Tuğçe Güder

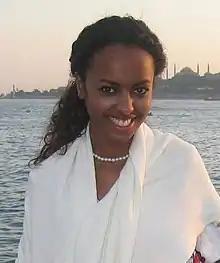
Tuğçe Güder

Tuğçe Güder is a Sudanese-born Turkish model who was chosen as the Best Model of Turkey, an international annual competition, in 2005 and represented Turkey at the Best Model of the World modelling pageant.